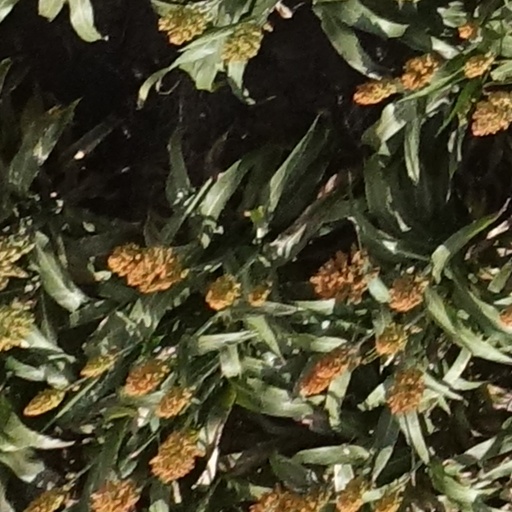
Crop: sorghum